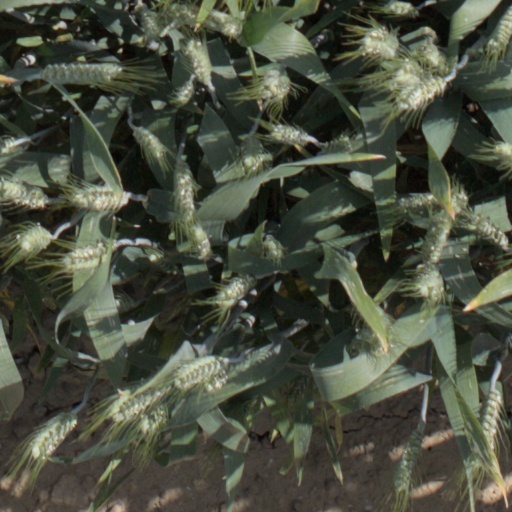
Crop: wheat